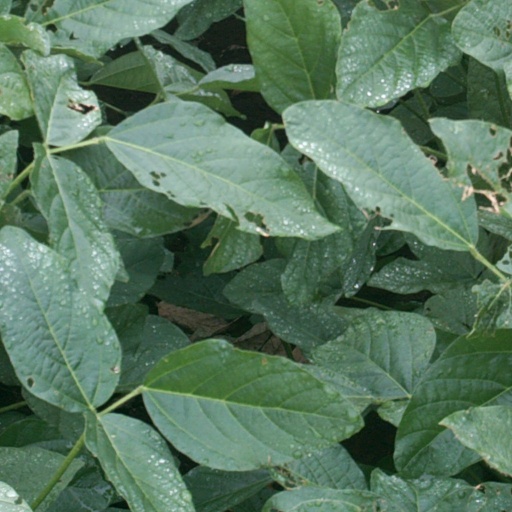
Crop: soybean